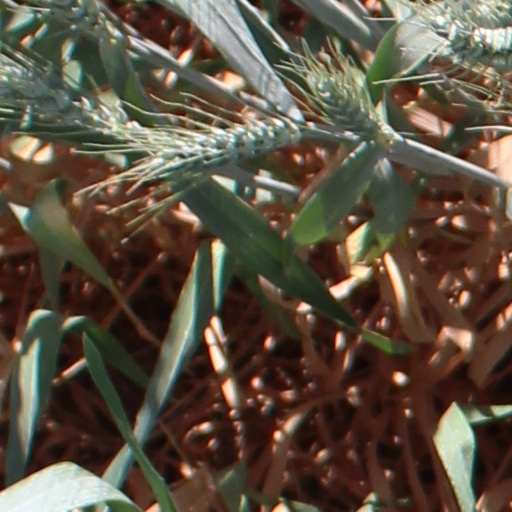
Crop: wheat